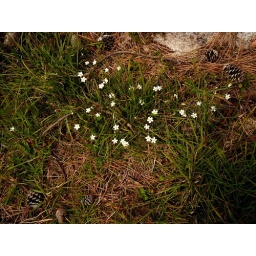
unknown white flowers near praia de fornelos